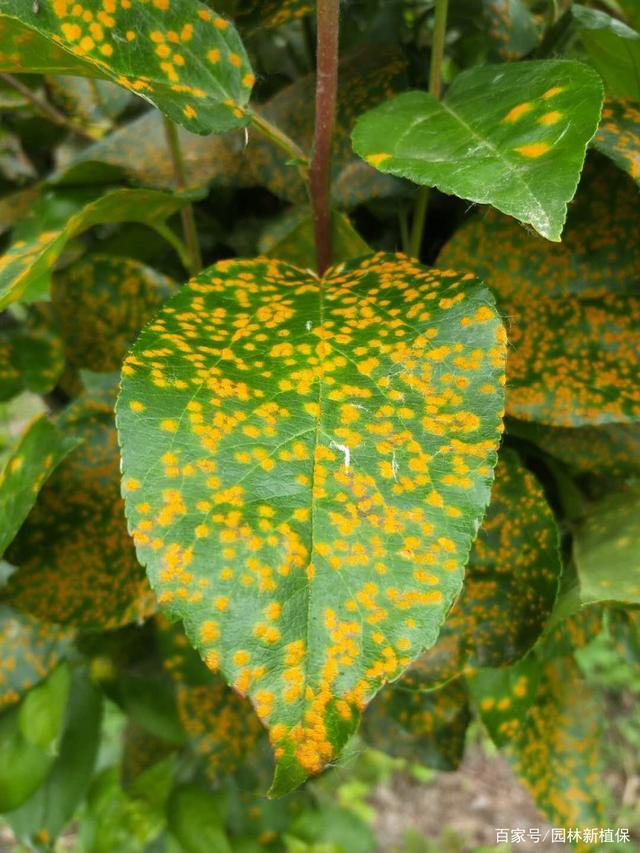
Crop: unknown
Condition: bean_rust